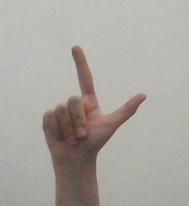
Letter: laam